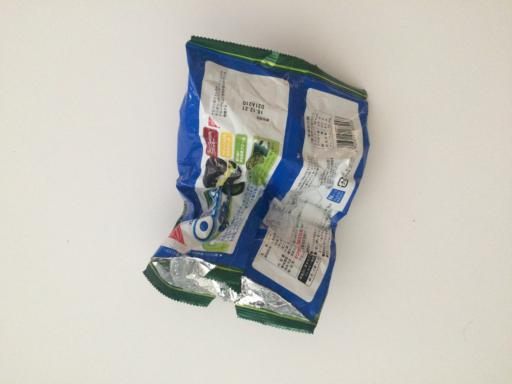
Waste category: plastic